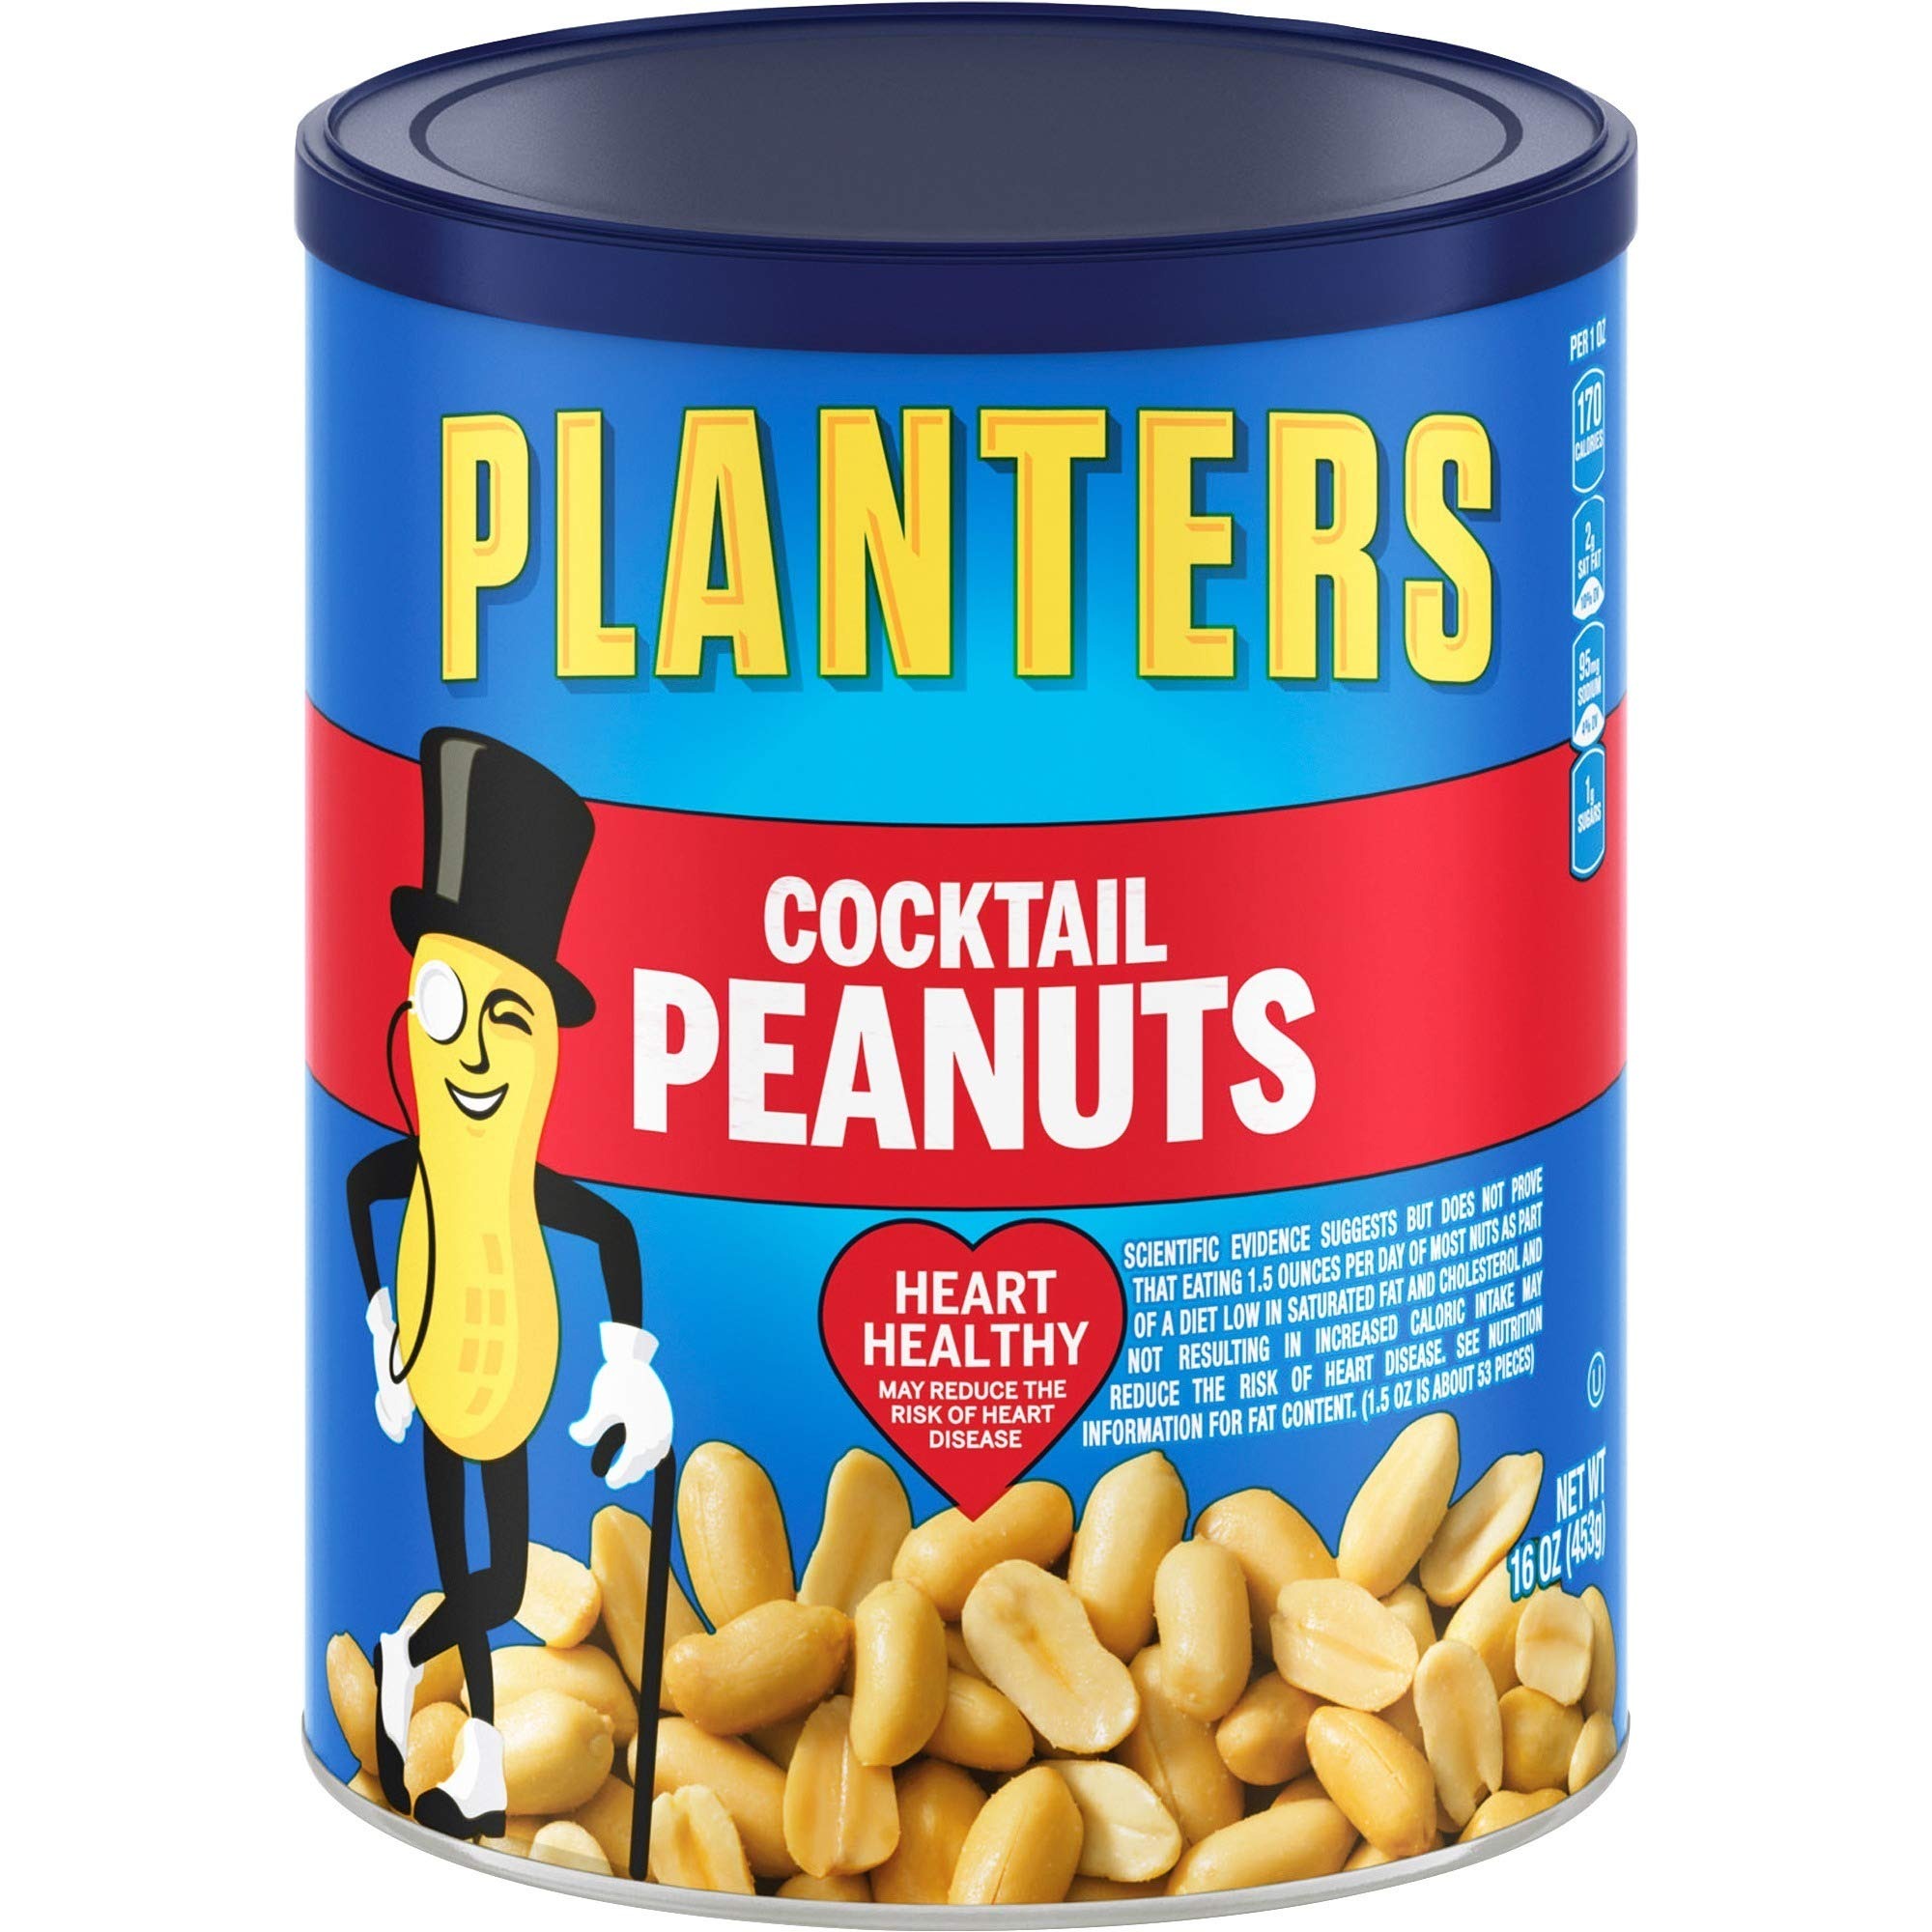
Item Name: Planters GEN07210 Cocktail Peanuts, Sea Salt, 16 oz. Can
Bullet Point 1: Sold as 1 EA.
Bullet Point 2: Grab a handful of a favorite party nut. Cocktail Peanuts are great for parties and snacking at work. Ideal for reception areas or breakrooms.
Product Description: Cocktail Peanuts, Sea Salt, 16 oz. Can
Value: 16.0
Unit: Ounce

Price: 3.14